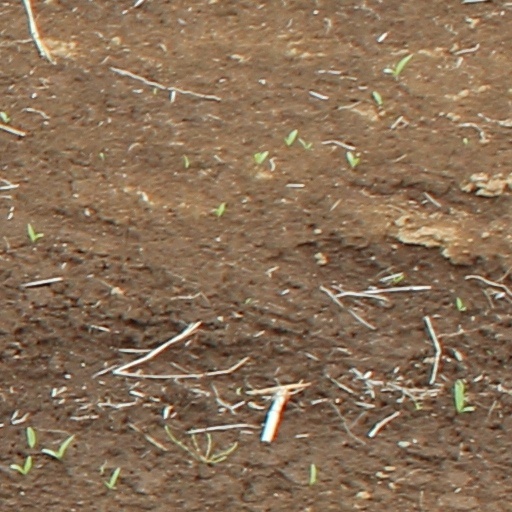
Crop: wheat